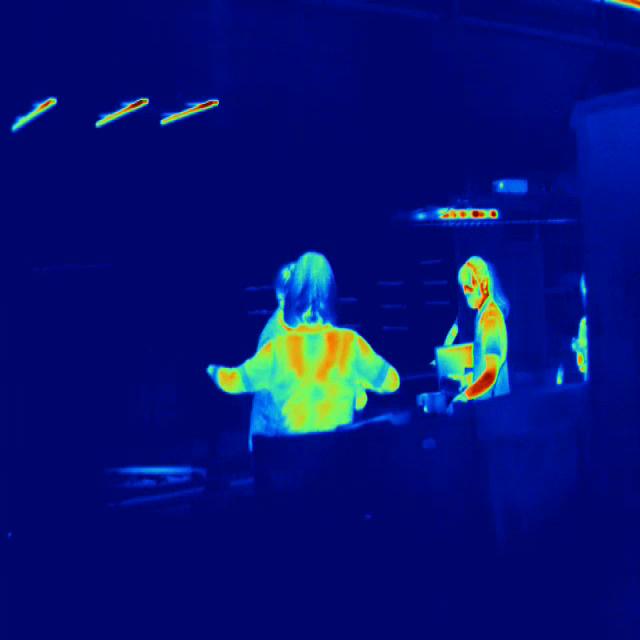
Detected objects:
label: person
label: person